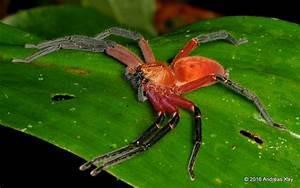
spider